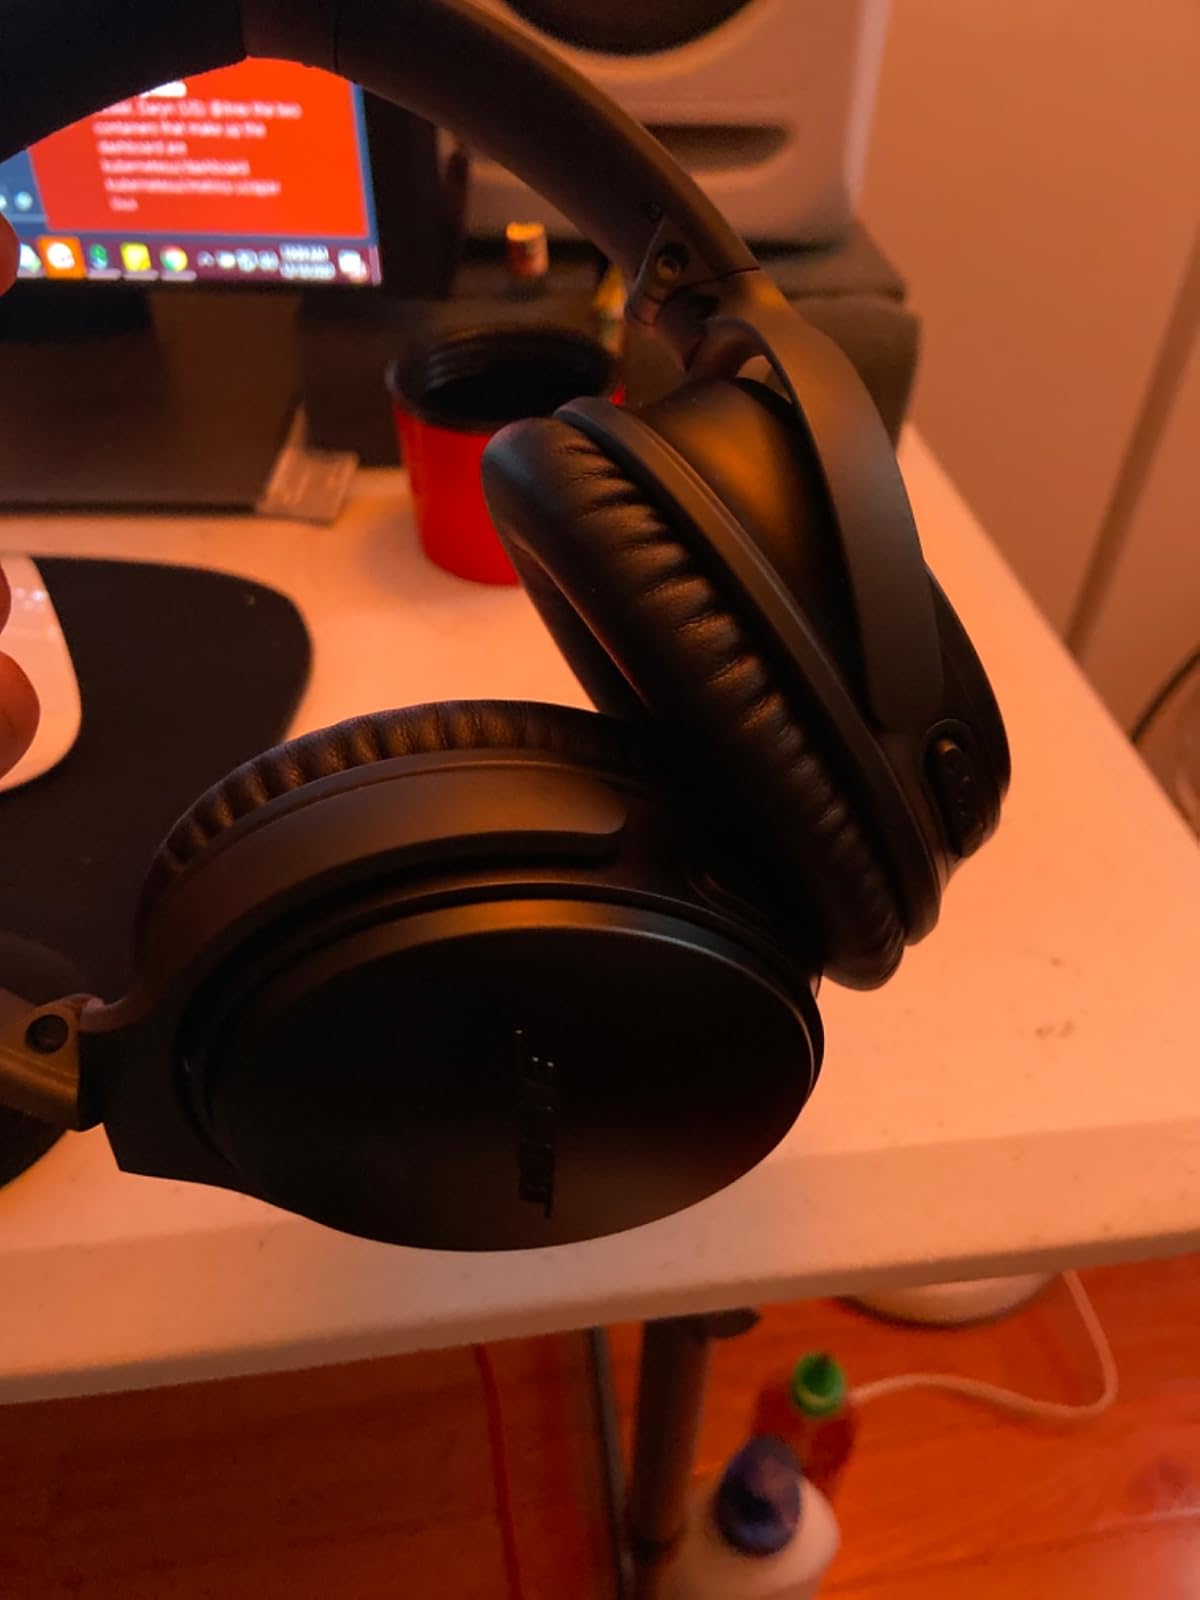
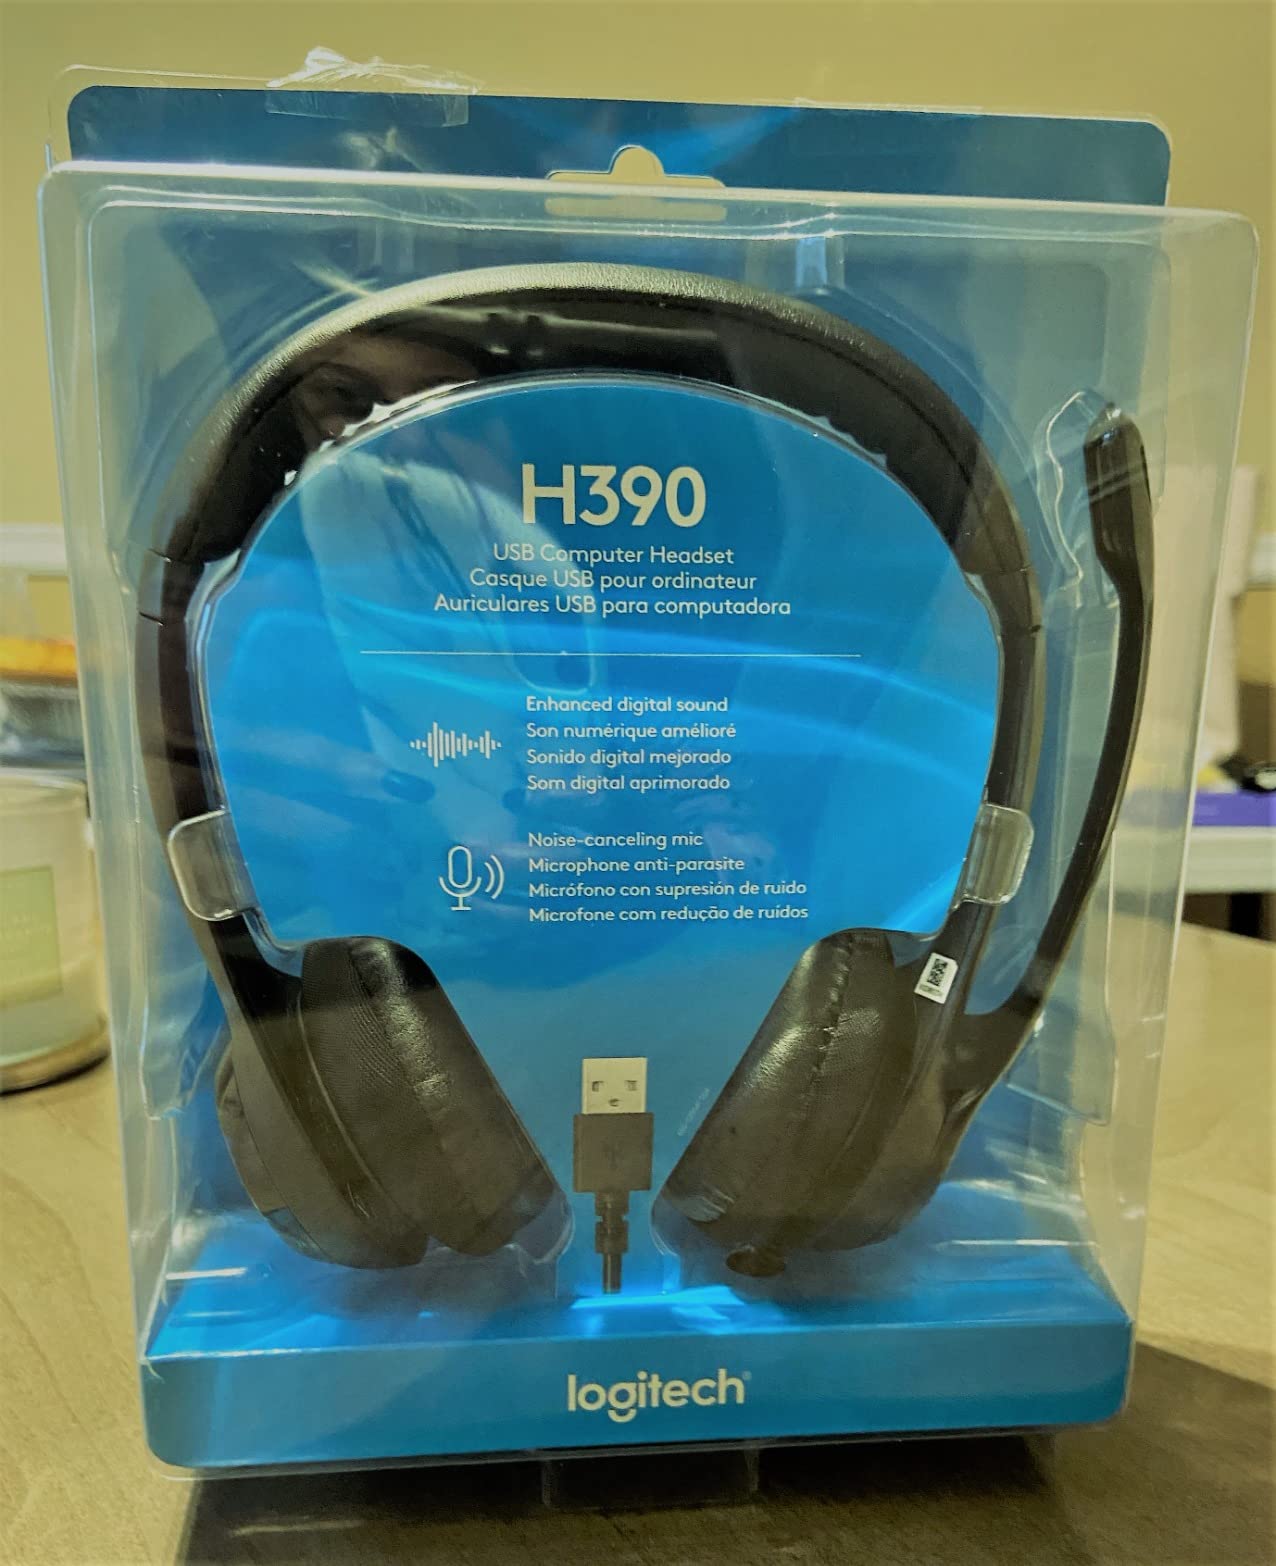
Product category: headphones
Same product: no